Pottenstein Castle

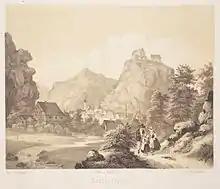
Pottenstein Castle seen from the northwest. C. 1840 lithograph by Theodor Rothbarth based on a drawing by Carl Käppel

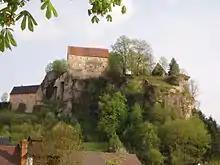
Pottenstein Castle from the north

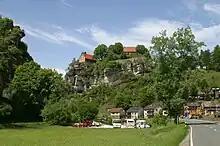
Pottenstein Castle from the south

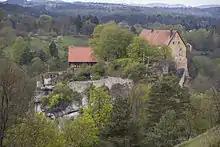
Pottenstein Castle from the east (nature reserve)

Boto died in 1104 with heirs and was buried in Theres Abbey. Judith had died in 1066.